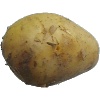
Label: Potato White 1